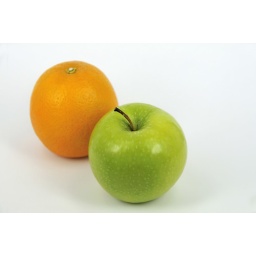
Test shot of fruits placed in a light box at KLPF.